Eustorgius I

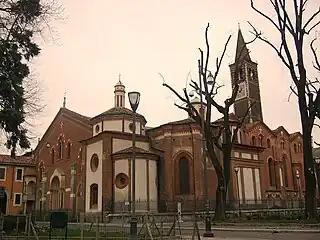
The right side of the Basilica of Sant'Eustorgio.

His legendary "Vita" dates from the 12th century and exists in 20 different documents. His legend states that in 344, he brought the relics of the Three Magi from Constantinople to Milan, with two small cows which transported a large sarcophagus of marble. (Photo: Empty shrine in St. Eustorgio, ca. 300 AD)